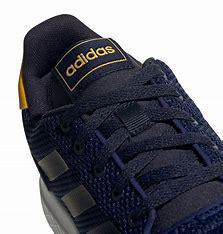
Brand: Adidas
Model: Archivo